MGM National Harbor

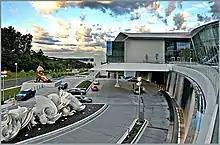
South entrance

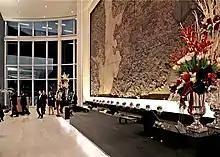
Hotel entrance and lobby

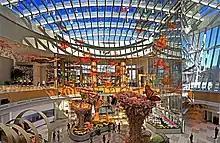
Conservatory, decorated in autumn decor

MGM Resorts International received a license in December 2013 to develop a $925-million resort (later increased to $1.2 billion) in National Harbor. The company received the license after competing with bids from Penn National Gaming to develop a $700-million facility at its Rosecroft Raceway and Greenwood Racing to develop a $761-million facility near Maryland Route 210.